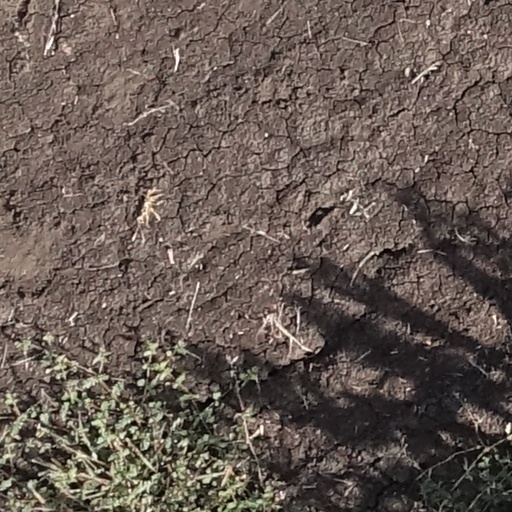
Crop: sorghum